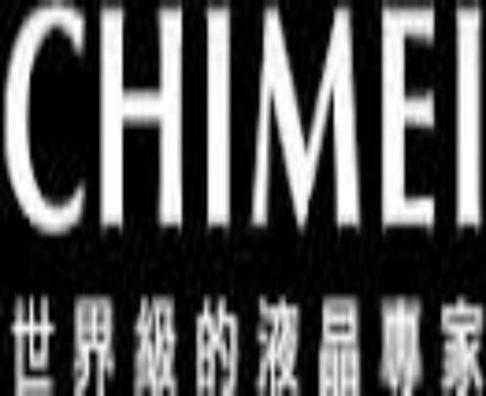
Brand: chimei
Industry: Electronic